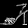
Label: Sandal